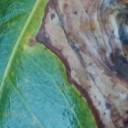
Label: Phoma